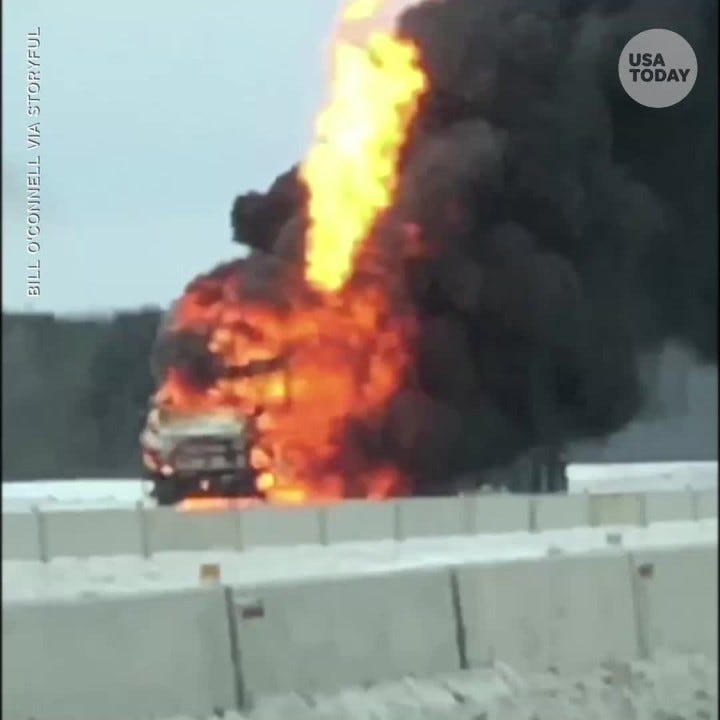
Label: urban_fire